Haywood S. Hansell

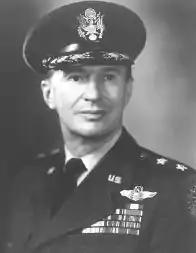
Hansell, c. 1951

Haywood Shepherd Hansell Jr. (September 28, 1903 – November 14, 1988) was an American general officer in the United States Army Air Forces (USAAF) during World War II, and later the United States Air Force. He became an advocate of the doctrine of strategic bombardment, and was one of the chief architects of the concept of daylight precision bombing that governed the use of airpower by the USAAF in the war.